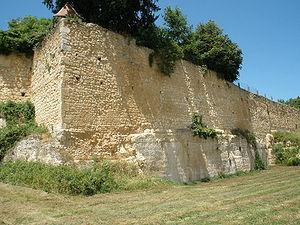
Remparts de la Bastide de Saint-Aulaye
Contrairement au terme provençal qui désigne une construction en pierre, la bastide de Gascogne, du Haut-Languedoc et de Guyenne vient du languedocien bastida et désigne un village ou une ville qui a été construit sur un plan régulier et qui lui donne sa spécificité.